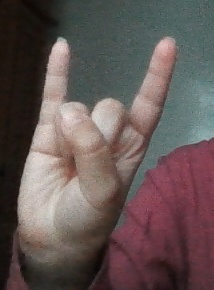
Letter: la